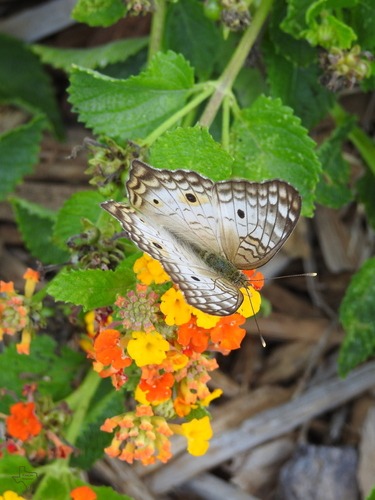
Scientific name: Anartia jatrophae
Common name: White peacock
Family: Nymphalidae
Order: Lepidoptera
Pollinator type: Primary pollinator
Habitat: Gardens, parks, and open areas
Geographic range: Southern United States to Argentina
Conservation status: Least Concern